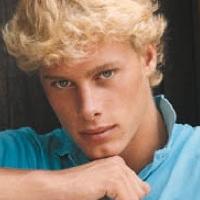
Age: 18